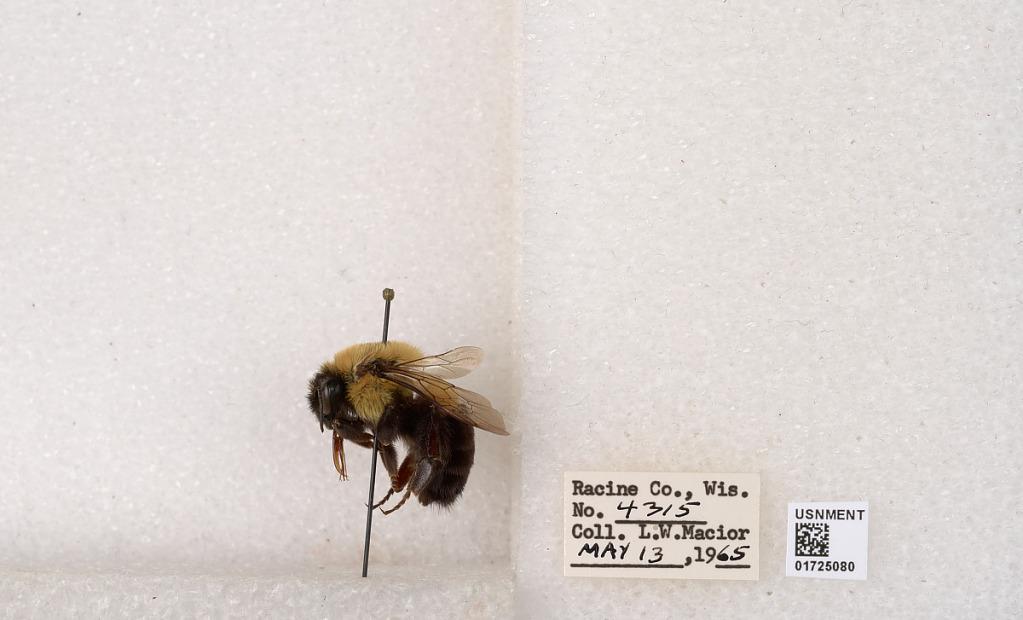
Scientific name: Bombus impatiens Cresson
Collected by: L. Macior
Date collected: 1965-5-13
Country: United States
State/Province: Wisconsin
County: Racine
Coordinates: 42.7299, -87.8123